Nate Jackson

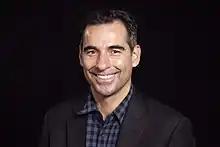
Jackson in 2020

Nathan Ross Jackson (born June 4, 1979) is a writer and former American football tight end. Undrafted out of Menlo College in 2002, he spent most of his professional career with the Denver Broncos from 2003 to 2008 before injury problems ended his career in 2009. After retirement, Jackson began writing football-related commentary for the "New York Times" and various online publications, frequently drawing upon his experiences as a player. His memoir "Slow Getting Up: A Story of NFL Survival from the Bottom of the Pile" was published in 2013.